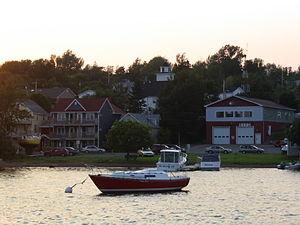
Baddeck est un village canadien située dans le comté de Victoria en Nouvelle-Écosse.